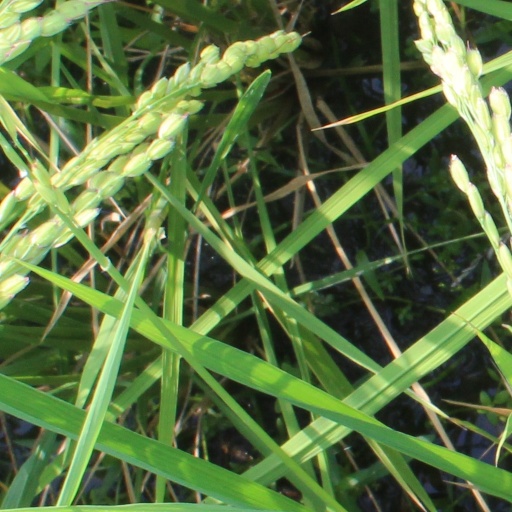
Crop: rice